The Mother and the Whore

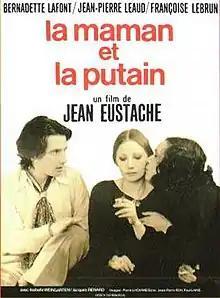
Film poster

The Mother and the Whore is a 1973 French film directed by Jean Eustache and starring Jean-Pierre Léaud, Bernadette Lafont and Françoise Lebrun. An examination of the relationships between three characters in a love triangle, it was Eustache's first feature film and is considered his masterpiece. Eustache wrote the screenplay drawing inspiration from his own relationships, and shot the film from May to July 1972.